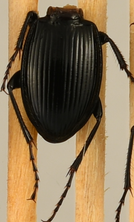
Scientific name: Cyclotrachelus torvus
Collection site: Northern Great Plains Research Laboratory Site (NOGP), plot NOGP_009